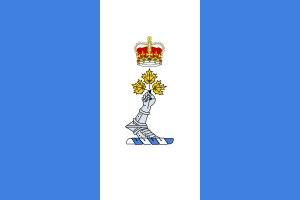
Le Collège militaire royal de Saint-Jean est une académie militaire canadienne située à Saint-Jean-sur-Richelieu, au Québec. Le collège est fondé en 1952 sous la forme d'un collège classique. Son ouverture avait comme premier objectif d'améliorer la représentation canadienne-française dans le corps des officiers au sein des Forces armées canadiennes. Le collège faisait partie intégrante du cercle des Collèges militaires canadiens tout comme le Collège militaire royal du Canada et le Collège militaire Royal Roads jusqu'en 1995, date à laquelle le ministère de la Défense nationale fusionne tous les collèges. Le Collège militaire royal de Saint-Jean reprend du service à partir du 24 mai 2008 en tant que collège d'enseignement général et professionnel pour les officiers de la Force régulière.